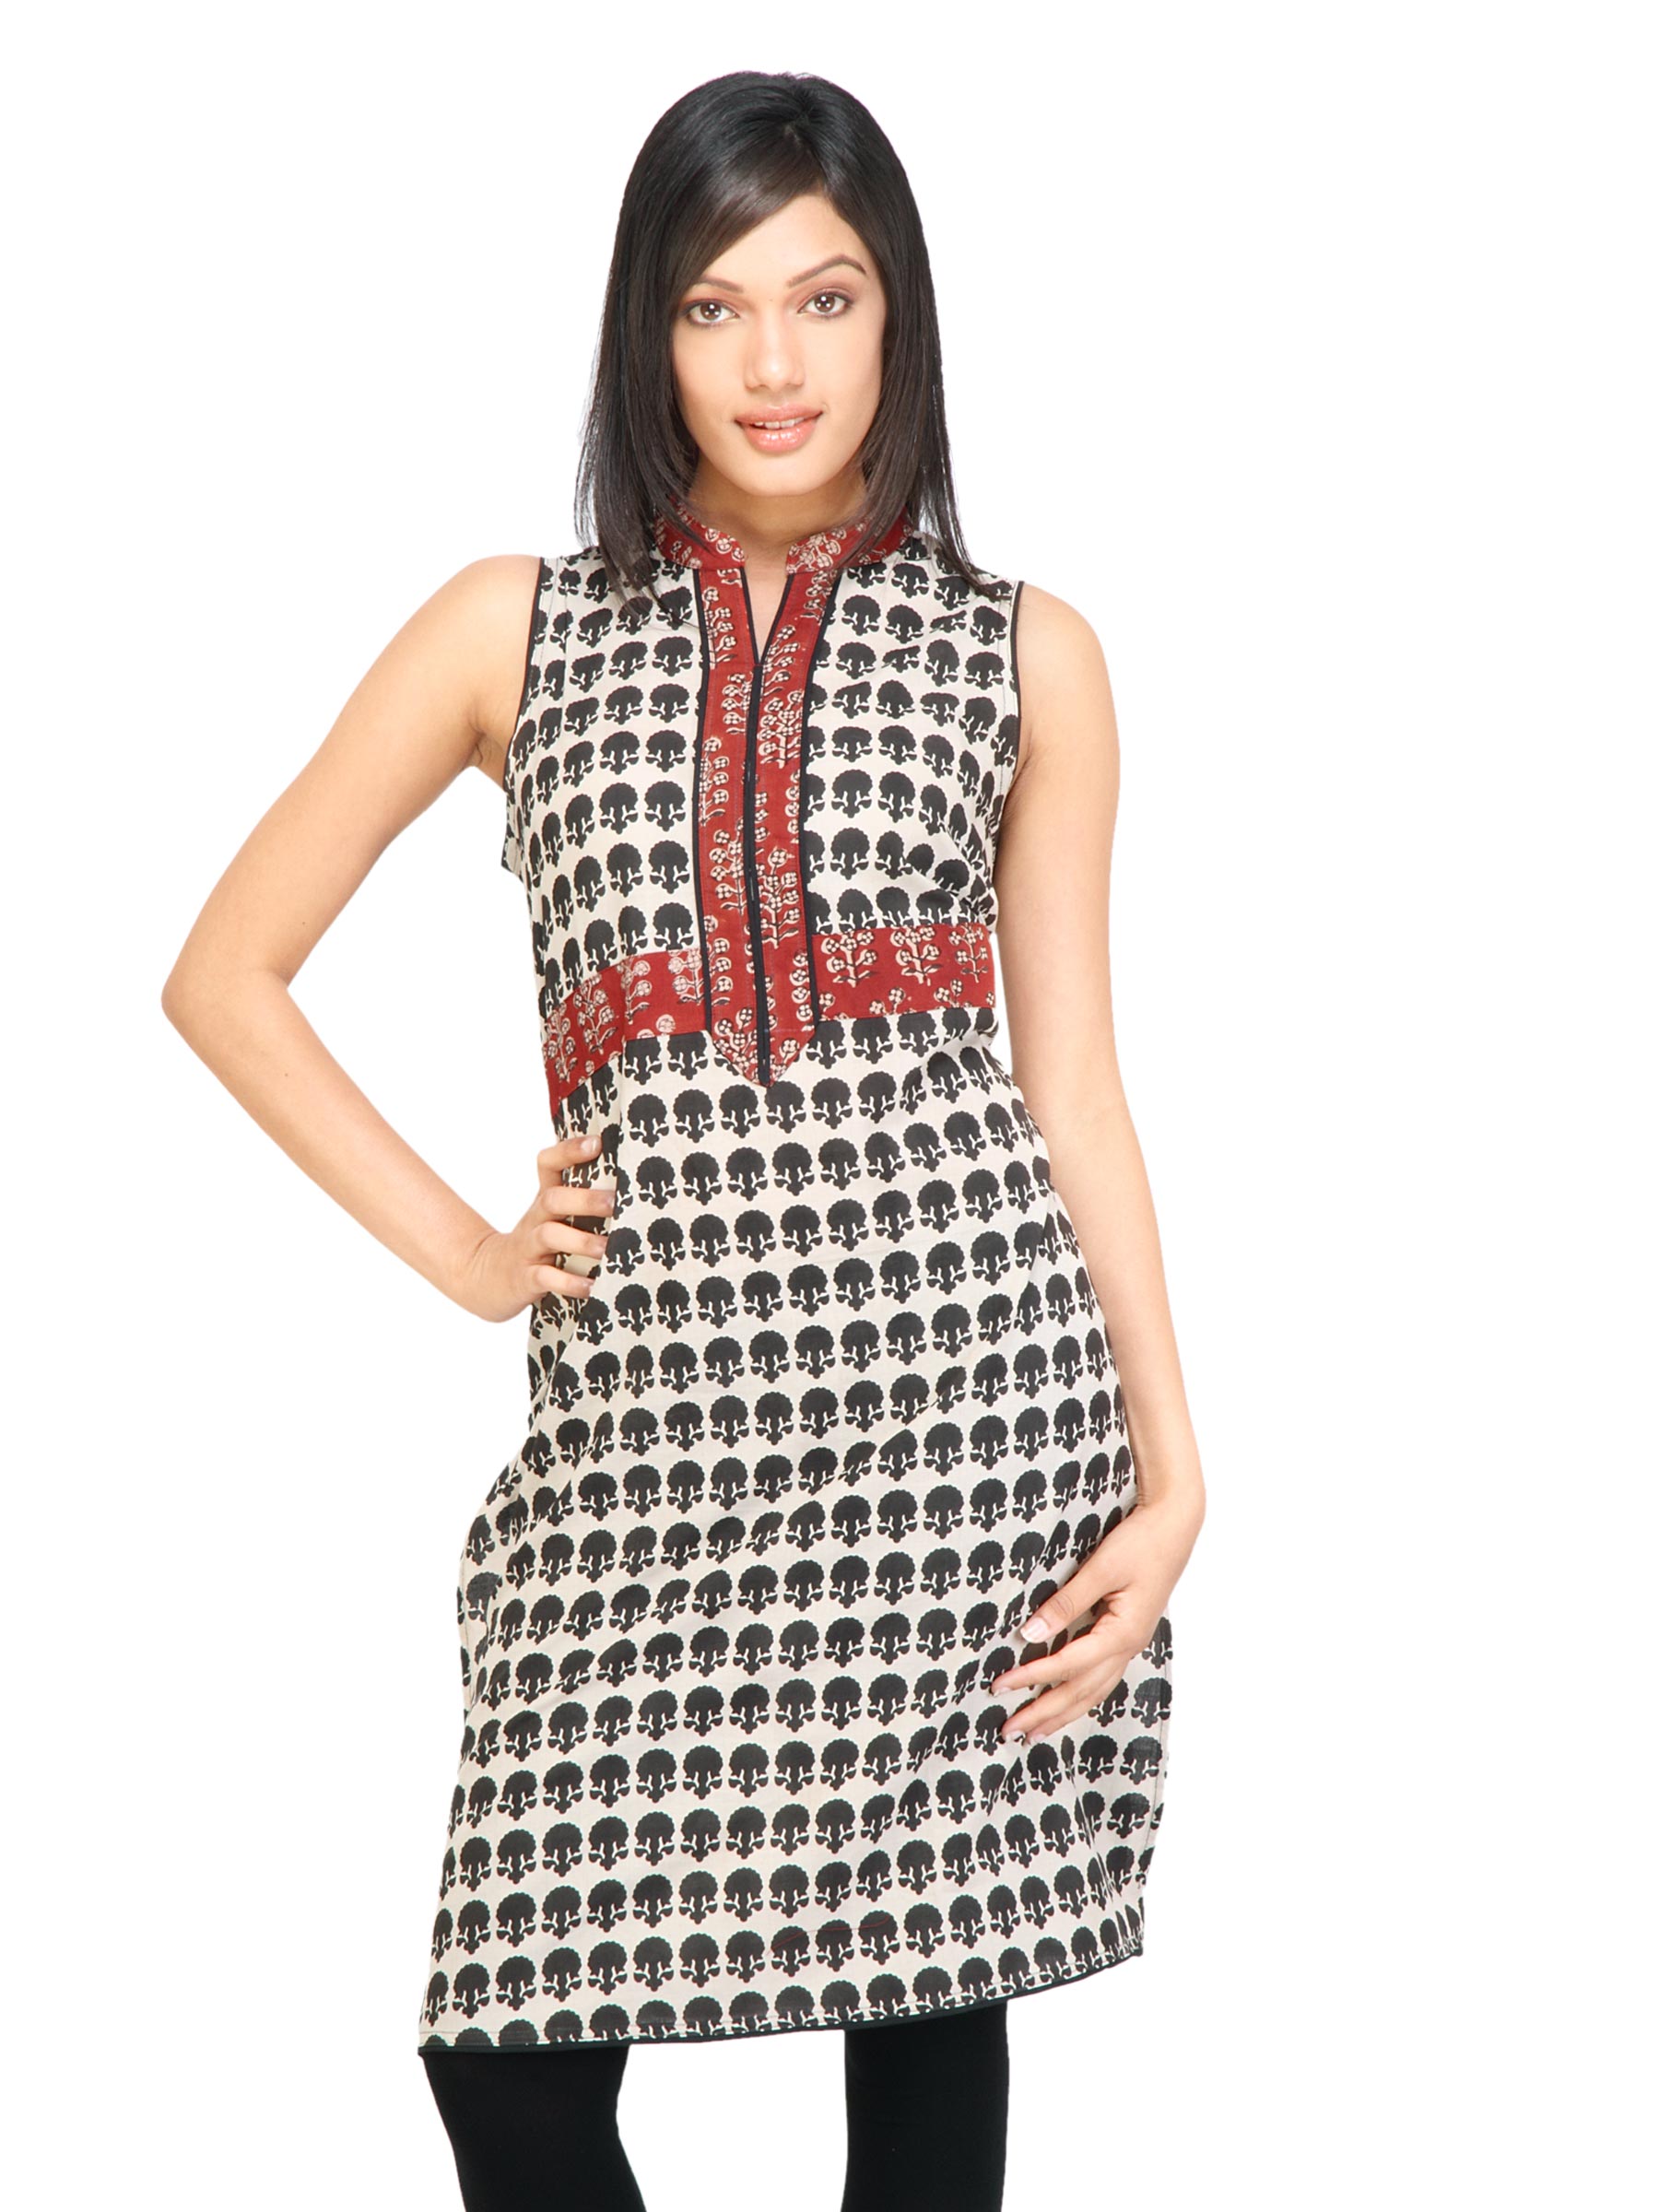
Mother Earth Women Printed Black Kurtas
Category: Apparel / Topwear / Kurtas
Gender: Women
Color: Black
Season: Fall 2011
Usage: Ethnic